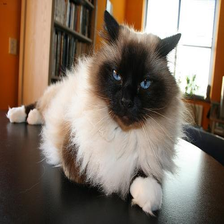
Species: cat
Breed: Birman